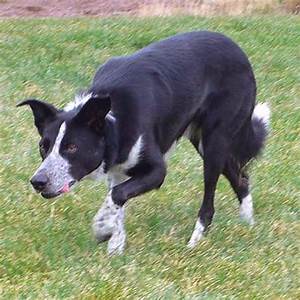
Label: dog